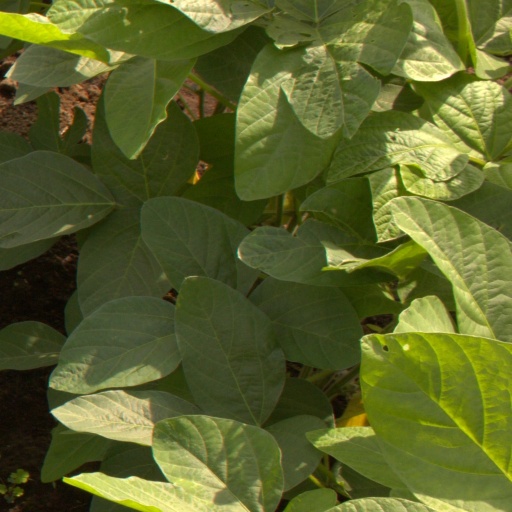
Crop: soybean